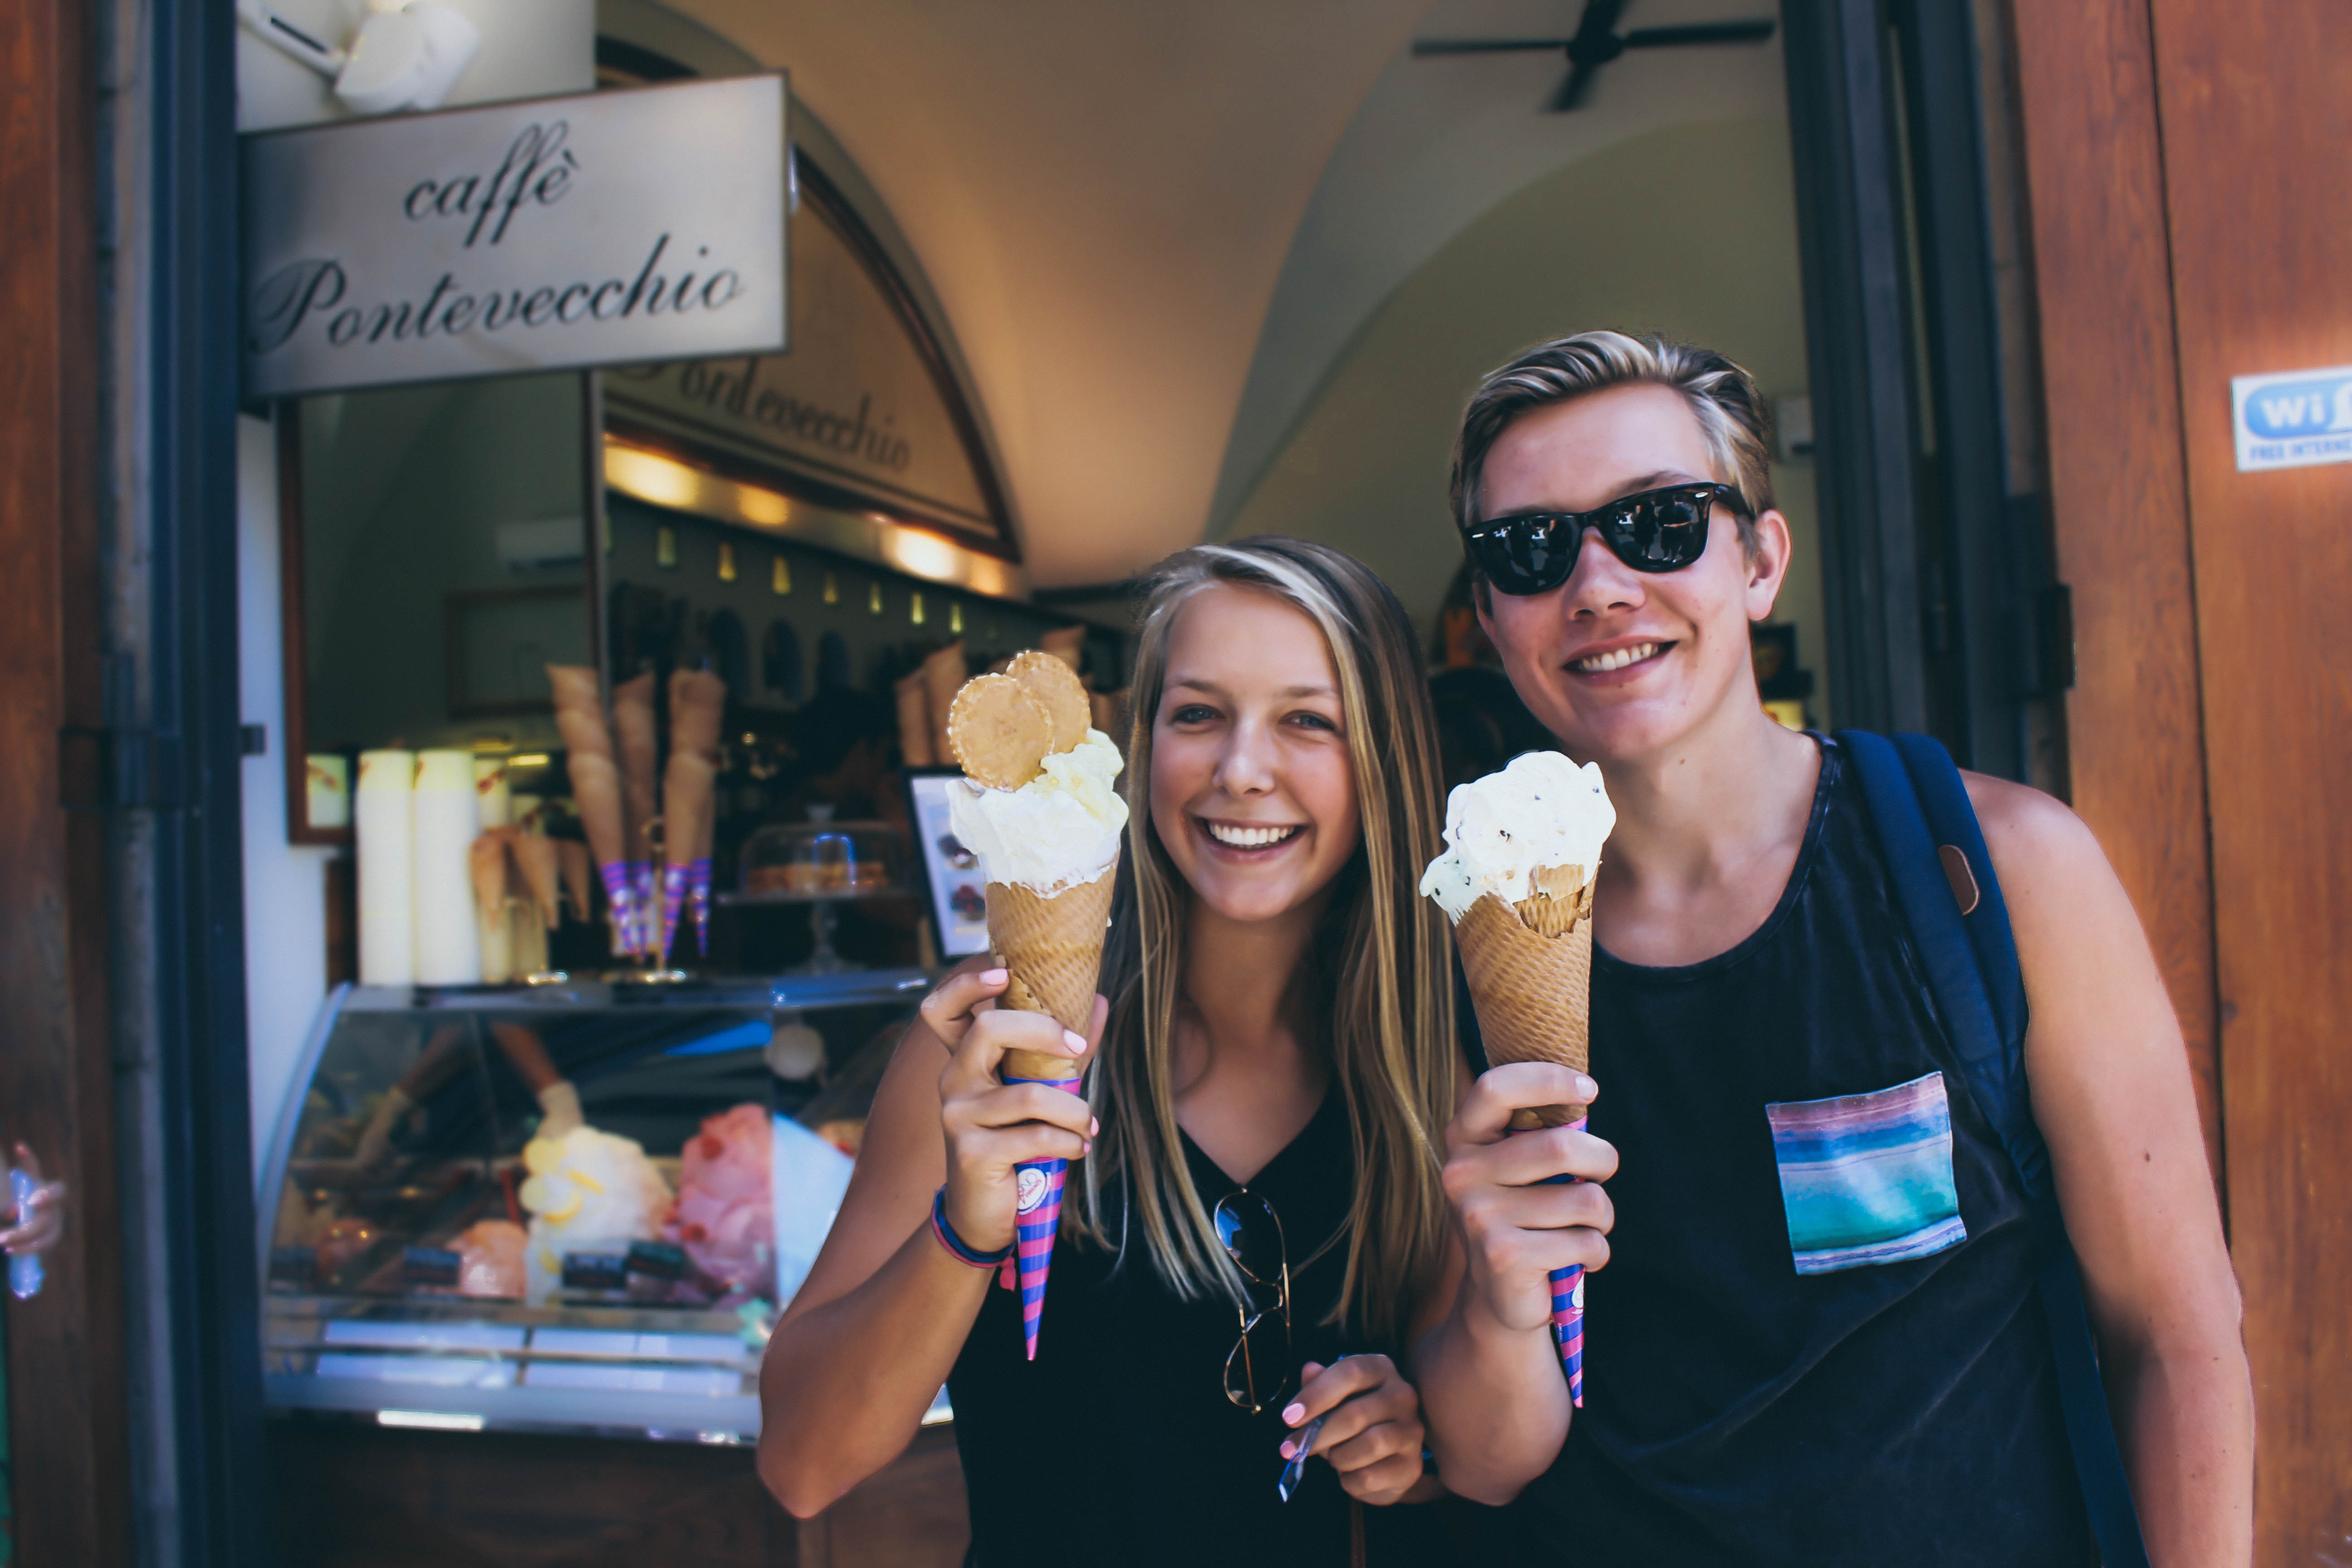
fashion, beauty, sense